Honolulu Courthouse riot

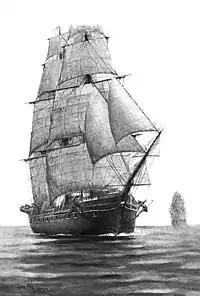
"An 1897 illustration of USS Portsmouth."

After the death of King Lunalilo on February 3, 1874, an electoral process began with Queen Emma, the widow of King Kamehameha IV, running against David Kalakaua. Emma was a popular choice among the people, especially in Honolulu, but her pro-British views were unpopular with the Hawaiian legislature dominated by pro-American factions, compared to Kalakaua, who was considered more sympathetic to growing power of the American business interest in the islands, so when election day came on February 12, she lost by a vote of thirty-nine to six, in the legislature. Her supporters were unhappy with the decision. The election proceedings were held at the Honolulu Courthouse, which is where an angry mob of about 100 of the queen's followers gathered. The disbanding of the Hawaiian army after an earlier mutiny and the unreliability of the militias meant there was nobody to stop the riot. The Honolulu police officers abandoned their posts and joined the unrest, even fighting each other based on their political sympathies. The queen's followers first surrounded and besieged the courthouse at around 3:00 am, then went for the occupants of other buildings which spread the riot throughout most of the city. A carriage was waiting outside of the courthouse to deliver news of the verdict to Kalakaua, who was waiting at his home, but before the electoral committee could tell the driver, the mob tore it apart. Kalakaua's followers put up little to no resistance and the decision was made to consult with the American Minister Henry A. Peirce who requested aid from the United States Navy and Royal Navy commanders at the island. The two American sloops-of-war, USS "Tuscarora" and USS "Portsmouth" were anchored in Honolulu Harbor, on an expedition of negotiation to allow the exportation of sugar to America duty-free, but instead their commanders agreed to intervene in a major civil disturbance.